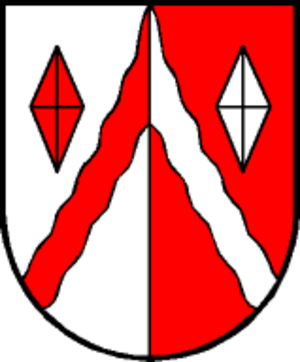
Eben im Pongau est une commune autrichienne du district de Sankt Johann im Pongau dans l'État de Salzbourg.